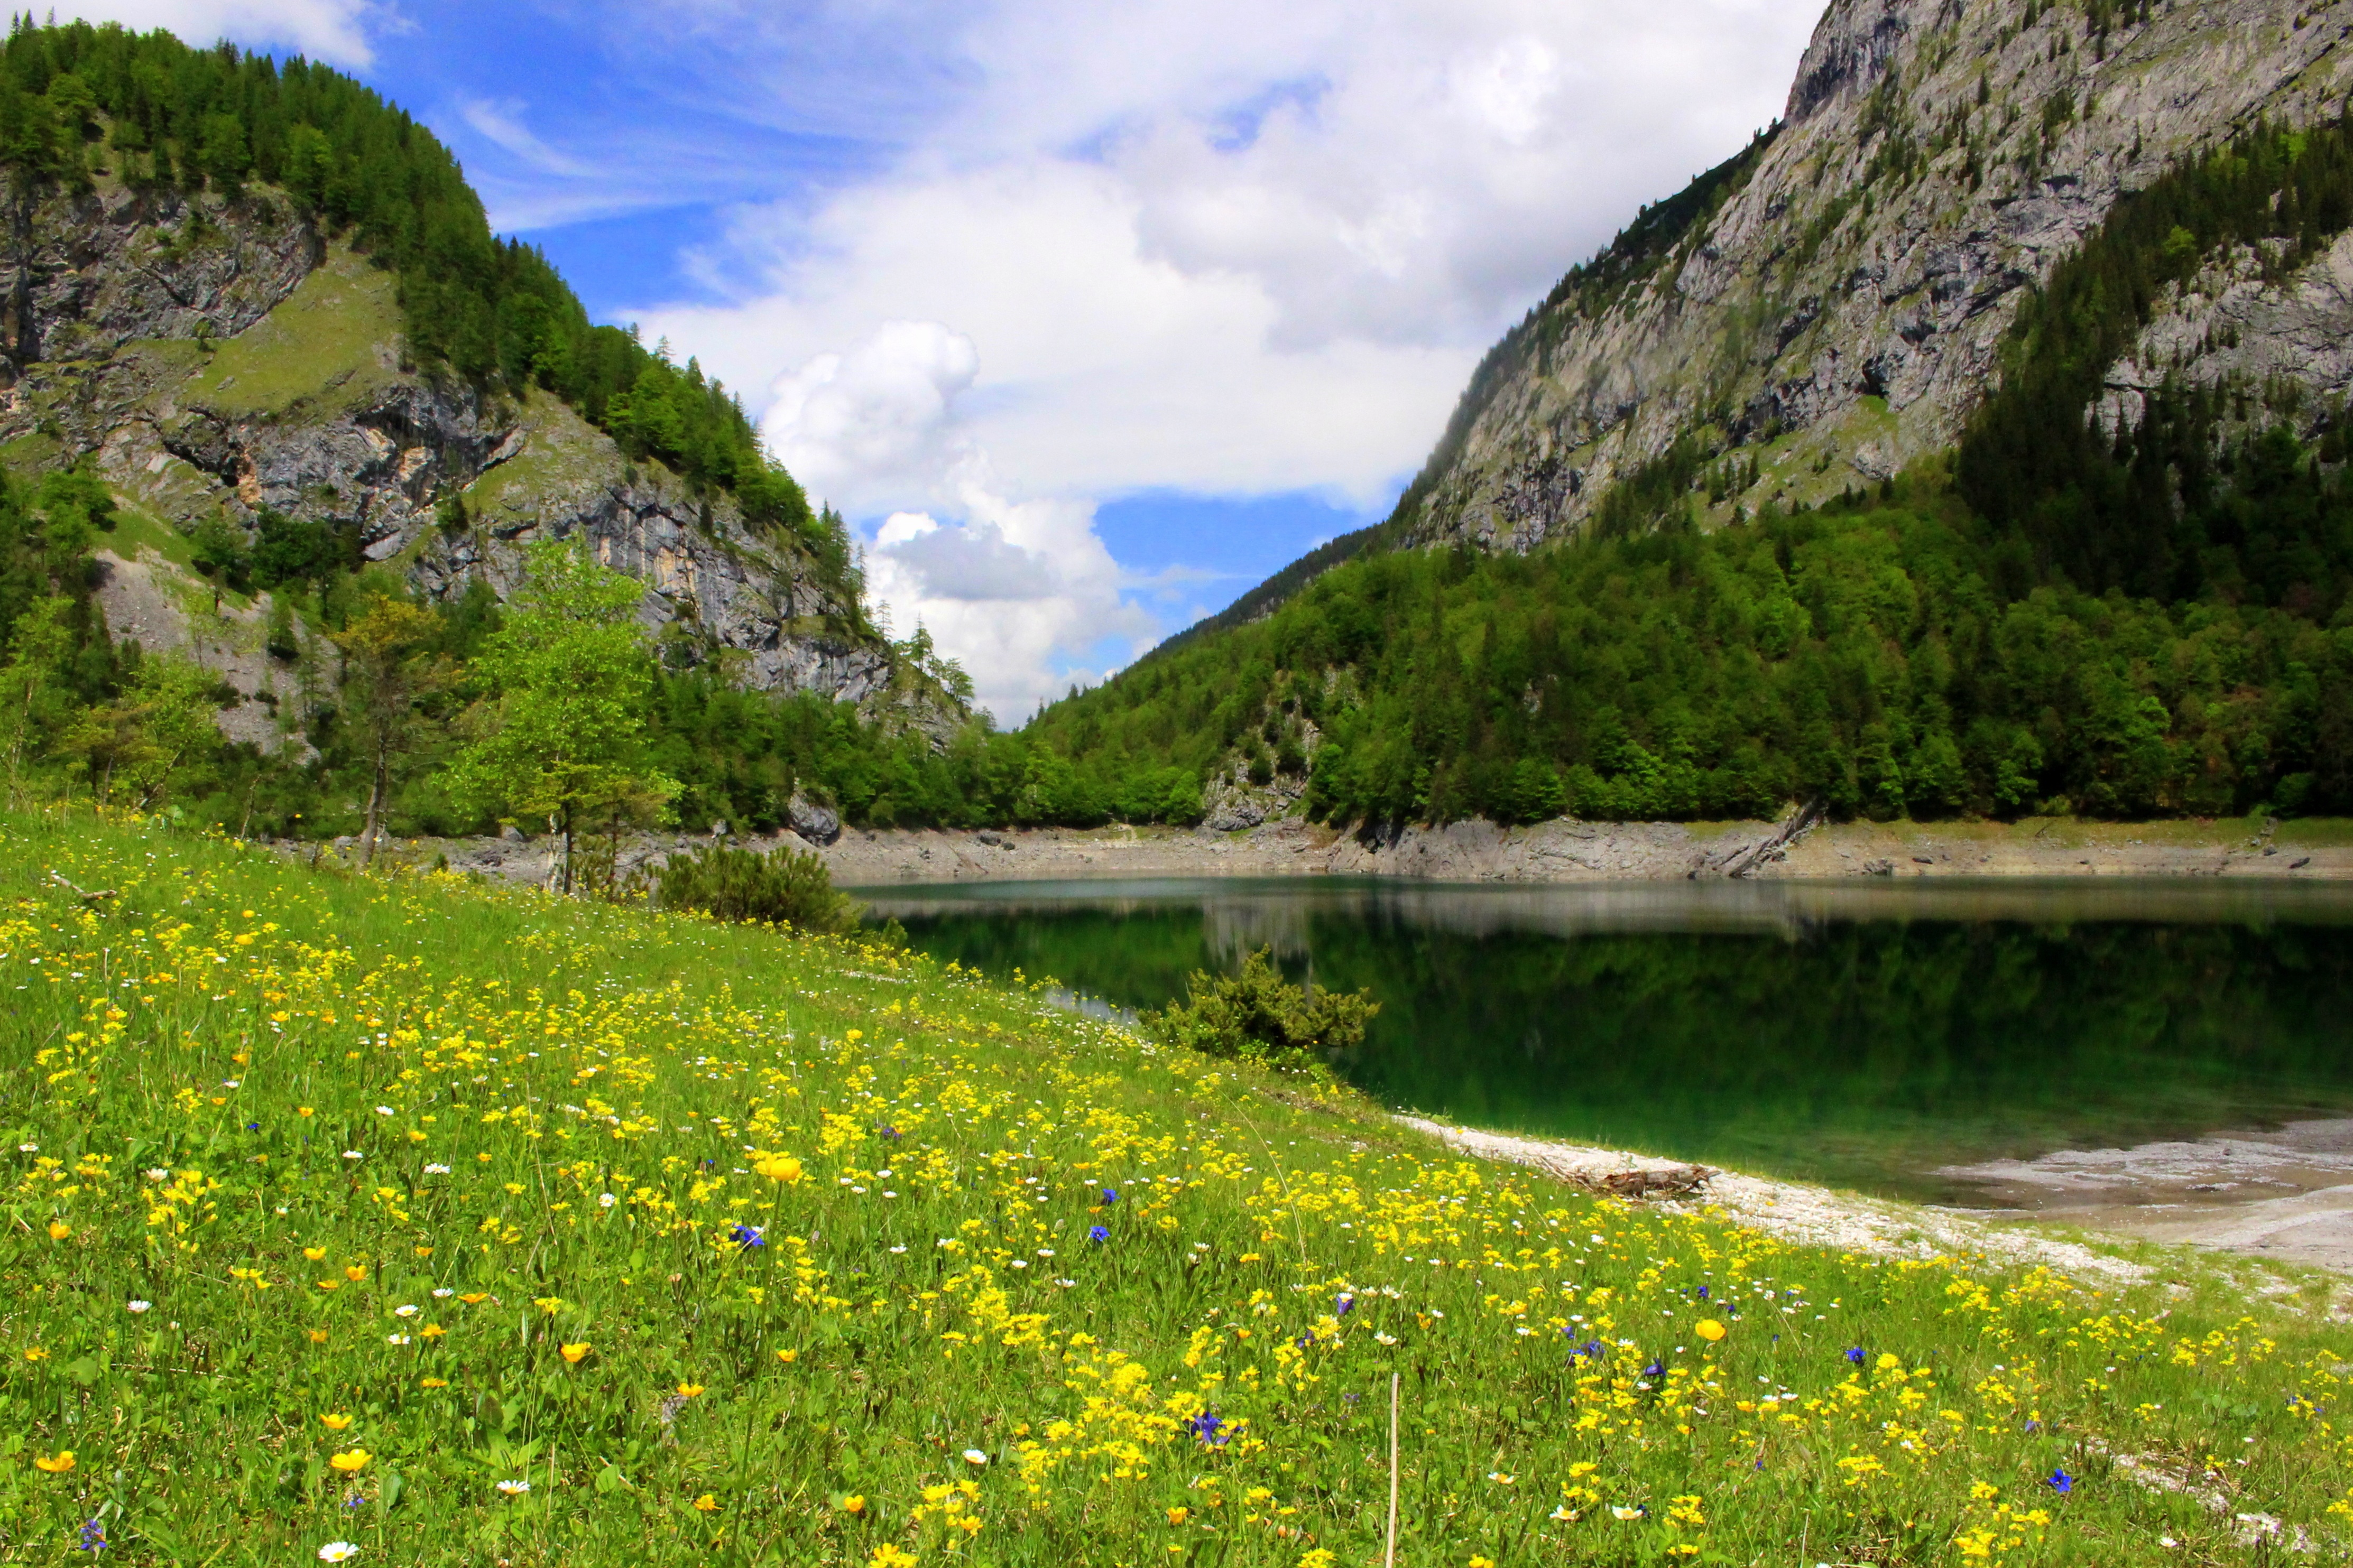
landscape, nature, wilderness, mountain, sky, hiking, meadow, hill, flower, lake, river, valley, mountain range, alpine, fjord, reservoir, highland, wildflower, austria, clouds, mountains, alps, grassland, plateau, bergsee, loch, ecosystem, rural area, dachstein, landform, tarn, geographical feature, mountainous landforms